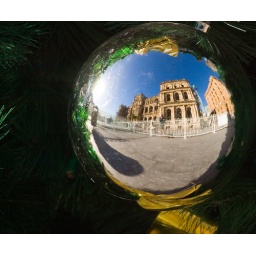
Casino reflections in Christmas ball on tree